Jules Garnier

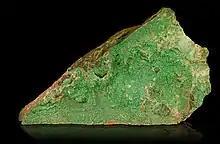

Garnier studied at the Saint-Étienne School of Mines (1860). Upon leaving the School of Mines of Saint-Étienne, he worked for two years at the Steelworks of the Navy and the Railways, then carried out a geological study in Sardinia in 1862. He was sent to Nouméa as head of the mines department of New Caledonia in 1863. Until 1866 he traveled the island and discovered a new green nickel ore, having a large weight percent of nickel oxide, which was named garnierite in his honor by his peers. This discovery was formalized at the Paris Academy of Sciences in 1876. He also undertook missions in Canada. He received the Legion of Honor at the age of 28.